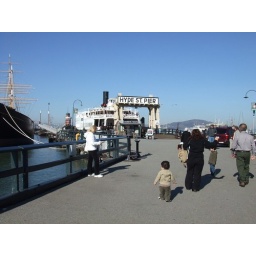
Lovely boy I met in cabel car 3